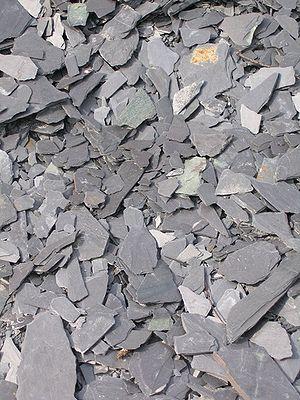
L’ardoise est une roche métamorphique issue d'une argile ayant subi un métamorphisme général faible. Elle appartient à la famille des schistes à l'intérieur de laquelle elle se distingue par la qualité de son grain, très fin et homogène, et sa fissilité : sa capacité à se fendre en raison de son clivage dans le sens de la sédimentation. Ces propriétés font qu'on peut l'utiliser comme matériau de couverture.